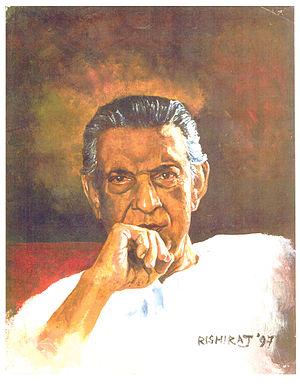
Le cinéma indien, au sens large, rassemble les productions cinématographiques réalisées en Inde ou considérées comme étant indiennes pour diverses raisons.
Cet article présente la liste des lauréats et nommés indiens aux Oscars.